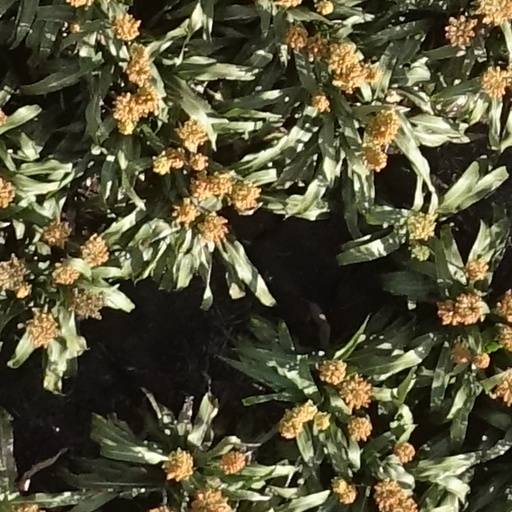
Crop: sorghum